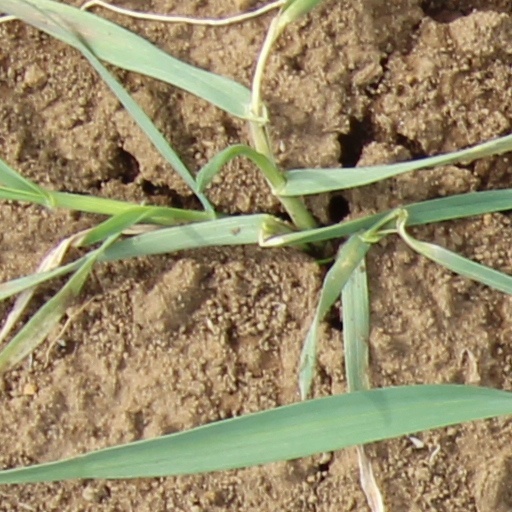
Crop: wheat